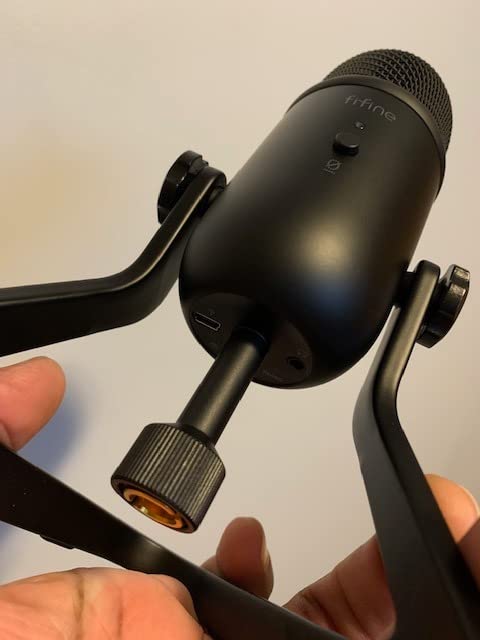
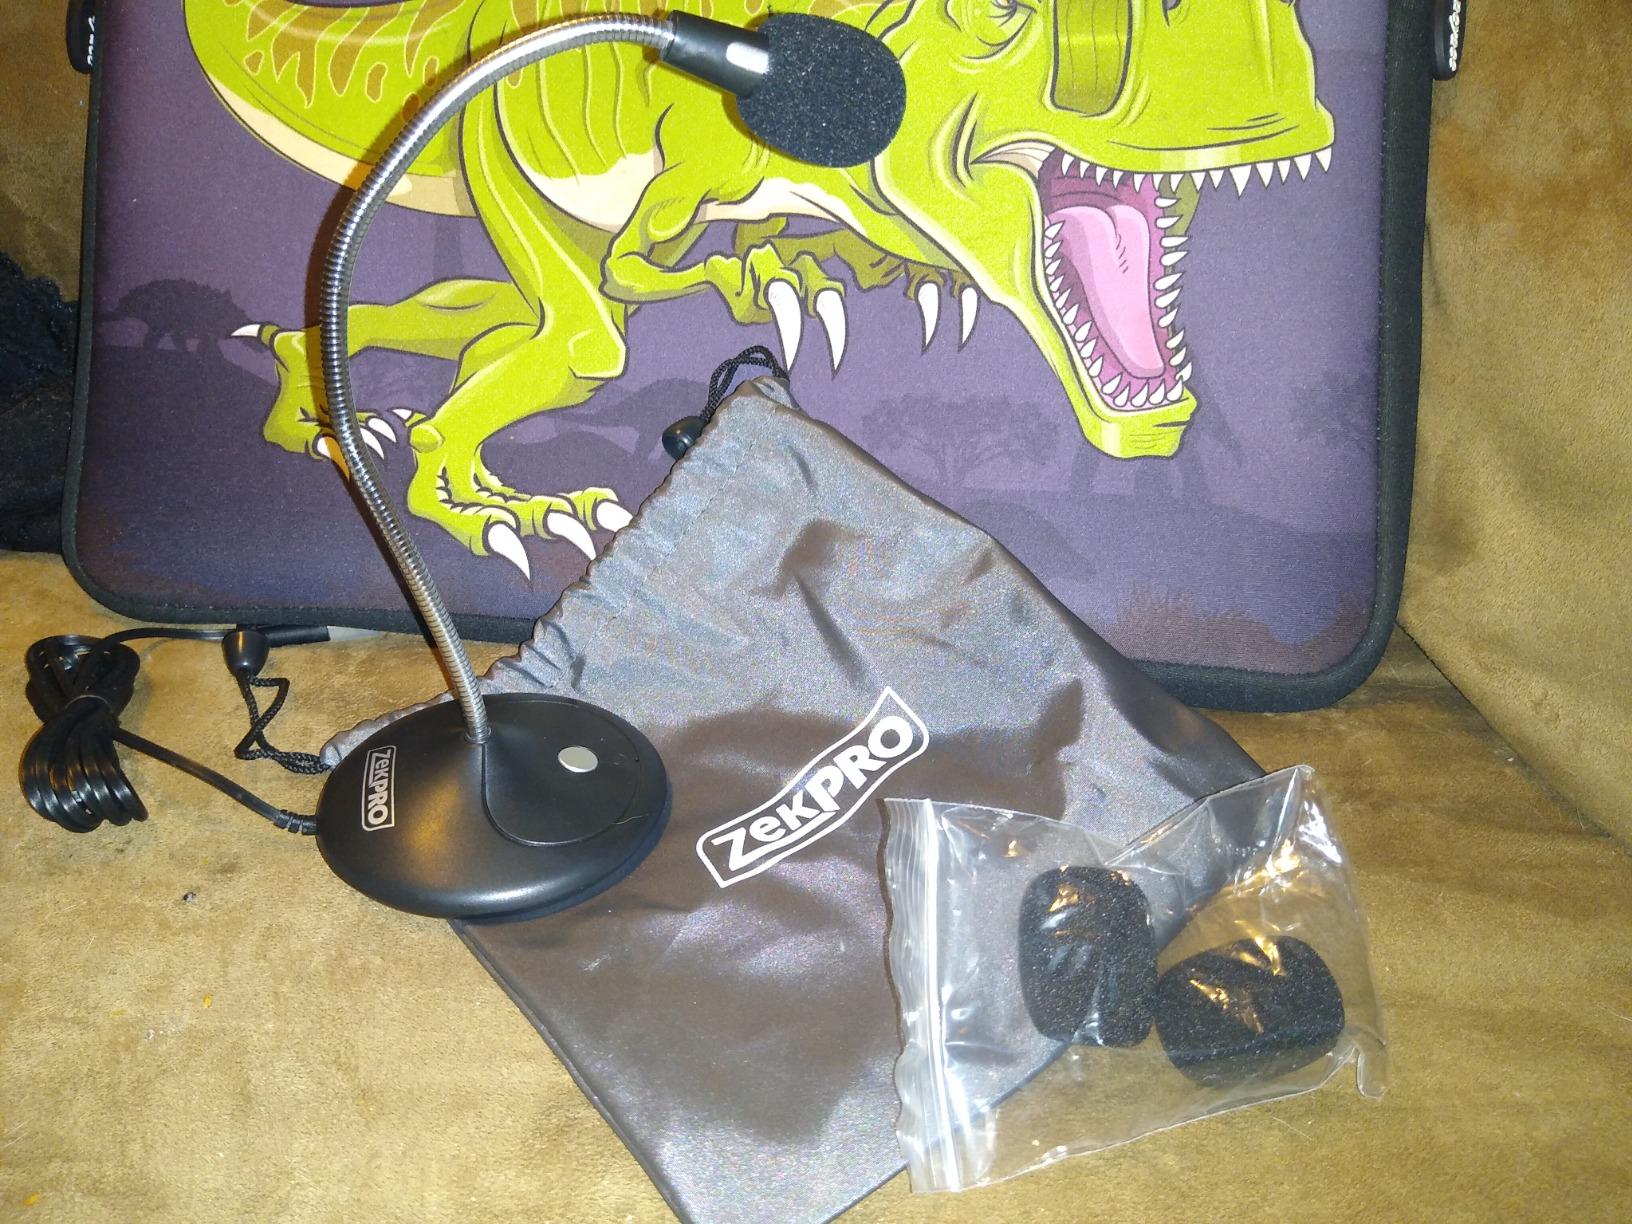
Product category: microphone
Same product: no